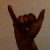
The image shows a hand gesture representing the letter 'Y' in Indian Sign Language.